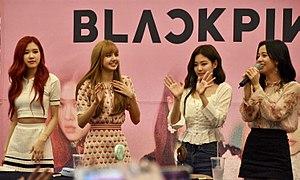
Blackpink, est un girl group sud-coréen formé en 2016 par YG Entertainment. C'est le deuxième groupe féminin à débuter, après 2NE1, au sein de la YG Entertainment. Le groupe est composé de quatre membres se prénommant Jennie, Lisa, Jisoo et Rosé. Elles forment un groupe multinational, venant de Corée du Sud, de Thaïlande, d'Australie et de Nouvelle-Zélande. Le groupe a fait ses débuts le 8 août 2016, avec leur premier album single, Square One, qui a donné naissance à Whistle, leur première chanson numéro un en Corée du Sud, ainsi que Boombayah, leur premier tube numéro un sur le classement du Billboard World Digital Songs. Avec le succès commercial précoce du groupe, elles ont été reconnue comme le nouvel artiste de l'année aux 31ᵉ Golden Disk Awards et aux 26ᵉ Seoul Music Awards.